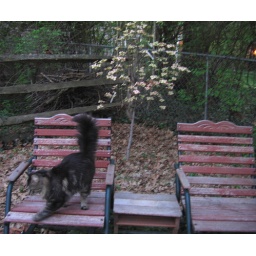
A fuzzy shot of my cherokee brave in bloom. From a distance, the flowers look more yellow than pink.